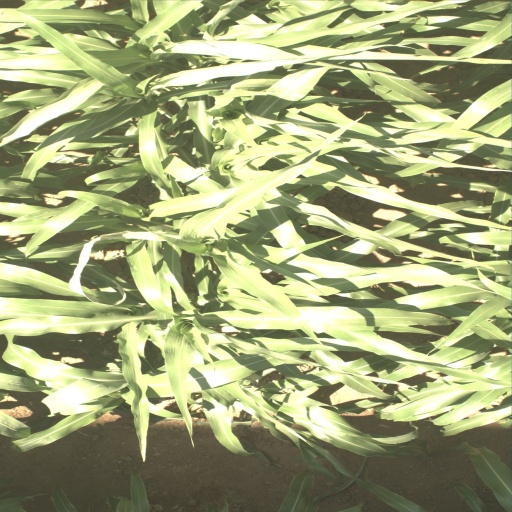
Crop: sorghum